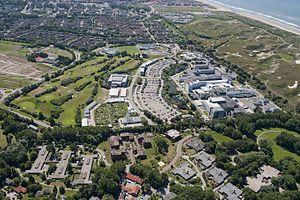
L’Agence spatiale européenne, le plus souvent désignée par son sigle anglophone ESA, est une agence spatiale intergouvernementale coordonnant les projets spatiaux menés en commun par une vingtaine de pays européens. L'agence spatiale, qui par son budget est la troisième agence spatiale dans le monde après la NASA et l'Administration spatiale nationale chinoise, a été fondée le 31 mai 1975. Les activités de l'agence couvrent l'ensemble du domaine spatial : les sciences avec l'astrophysique, l'exploration du Système solaire, l'étude du Soleil et la physique fondamentale ; l'étude et l'observation de la Terre avec des satellites spécialisés ; le développement de lanceurs ; les vols habités à travers sa participation à la Station spatiale internationale et à Orion ; la navigation par satellite avec le programme Galileo ; les télécommunications spatiales pour lesquelles l'agence finance la mise au point de nouveaux concepts ; la recherche dans le domaine des technologies spatiales. L'ESA participe également à des programmes spatiaux initiés par d'autres agences spatiales.
Le Centre européen de technologie spatiale, est le centre technique de l'Agence spatiale européenne situé à Noordwijk, aux Pays-Bas.